Miss International 2019

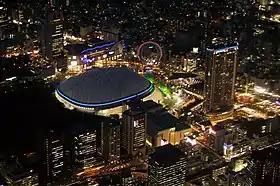

On April 11, 2019, the Miss International organization announced that the 2019 pageant would be held on November 12, 2019, in Tokyo Dome City Hall, Bunkyo, Tokyo, Japan, the competition's venue for the fourth consecutive year.